List of camoufleurs

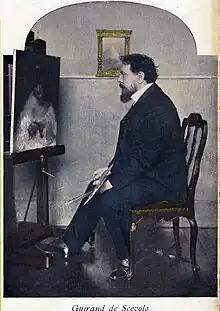
Lucien-Victor Guirand de Scévola

Surrealist artist Roland Penrose wrote that he and Julian Trevelyan were both "wondering how either of us could be of any use in an occupation so completely foreign to us both as fighting a war, we decided that perhaps our knowledge of painting should find some application in camouflage." Trevelyan later admitted that their early efforts were amateurish. Working in camouflage was not a guarantee of a safe passage through the war. Lucien-Victor Guirand de Scévola's "Section de Camouflage", founded in September 1914 in the French army, developed many new techniques, some of them highly dangerous, such as putting up artificial, camouflaged trees at night to replace actual trees with cramped observation posts. The Cubist painter André Mare was wounded while preparing one such observation tree. Fifteen of his camoufleur colleagues were killed during the First World War.